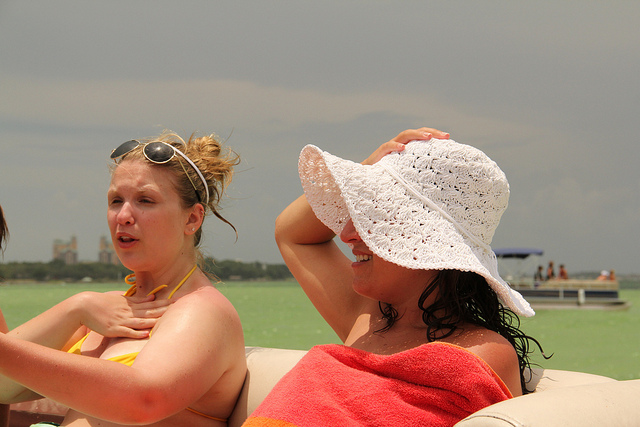
Two women sit on a boat in their bathing suits.

Two women sitting in a boat engaging in a conversation.